Operations management

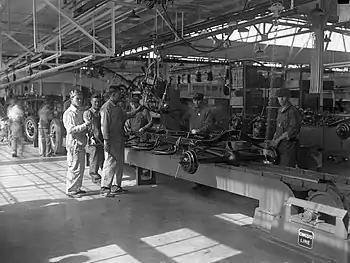
Ford Motor Company assembly line: the classical example of a manufacturing production system.

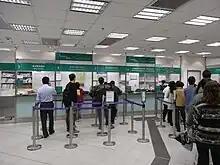
Post office queue. Operations management studies both manufacturing and services.

Operations management is concerned with designing and controlling the production of goods and services, ensuring that businesses are efficient in using resources to meet customer requirements.